July Jung

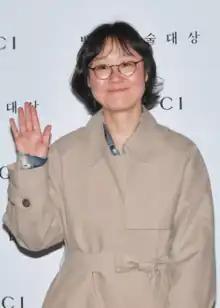
Jung in April 2023

Jung Joo-ri (born 1980), also known as July Jung, is a South Korean film director and screenwriter. Jung's directorial debut feature "A Girl at My Door" won the Best First Film at the 25th Stockholm International Film Festival. She also won the Best New Director at the 23rd Buil Film Awards and Best Director/Screenwriter at the 15th Women in Film Korea Awards in 2014, and Best Screenplay at the 2nd Wildflower Film Awards and Best New Director for film at the 51st Baeksang Arts Awards in 2015.